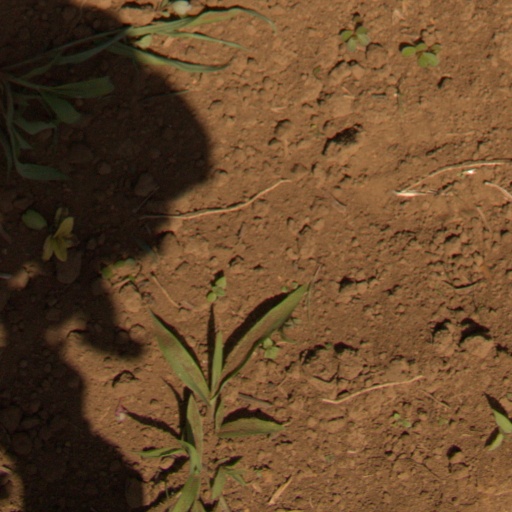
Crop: Jerusalem artichoke